William Tell

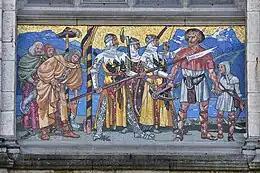
Tell is arrested for not saluting Gessler's hat (mosaic at the Swiss National Museum, Hans Sandreuter, 1901)

William Tell is a legendary folk hero of Switzerland. He is known for shooting an apple off his son's head.